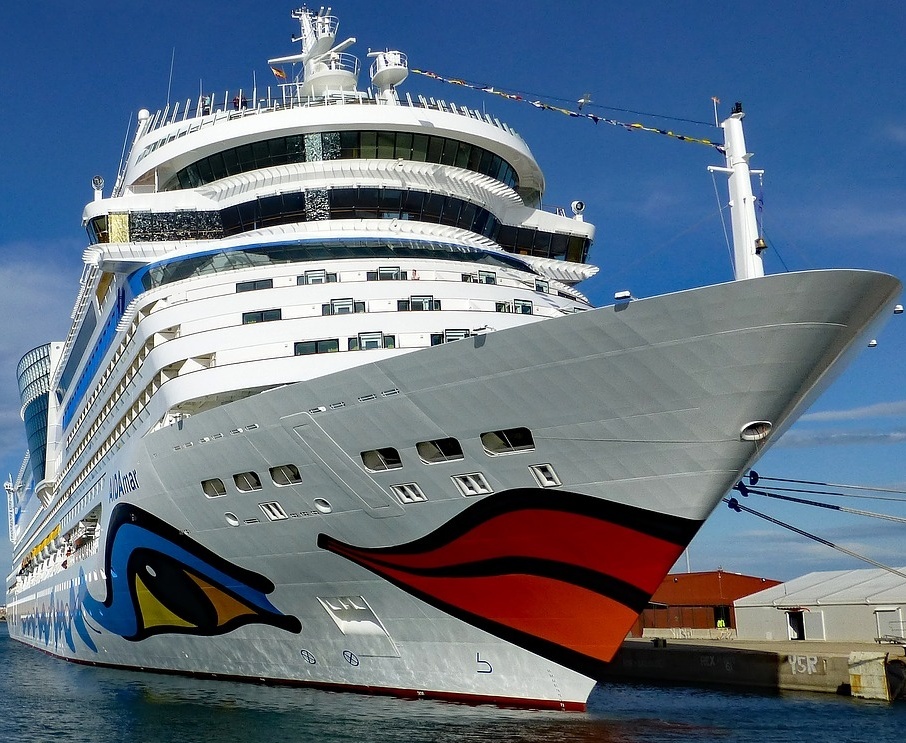
Vehicle type: Ships